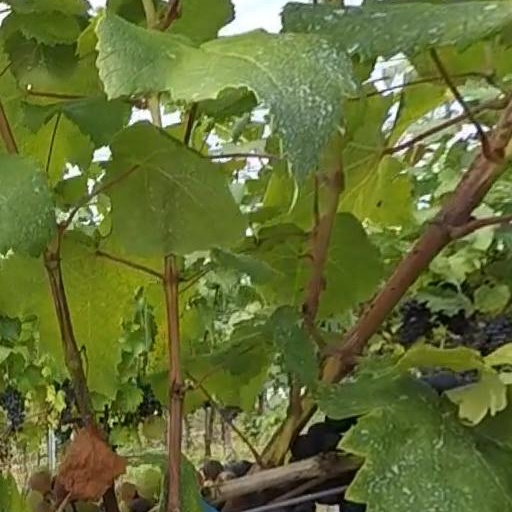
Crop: grape